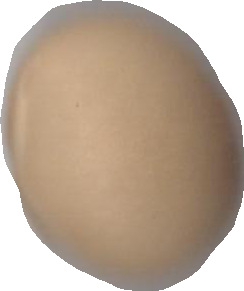
Variety: Grobogan